Ali Larter

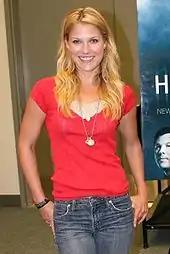
Larter promoting "Heroes" at Comic-Con, July 2006

After back moving to Los Angeles, Larter's first audition was for the NBC science fiction drama television series "Heroes". Larter played the characters of Niki Sanders, who suffered from DID, and Tracy Strauss on the show created by Tim Kring. Larter's initial character Niki Sanders, was a wife, mother, and a former internet stripper from Las Vegas who exhibits superhuman strength and alternate personalities who go by the names of Jessica and Niki. "Ali read for the part and just owned it from the second she walked in," Kring said to the "Chicago Tribune", "It was a very impressive audition." In the third and fourth seasons, Larter played the new character of Tracy Strauss, who possessed the ability to freeze objects; and later, turn her body into water.